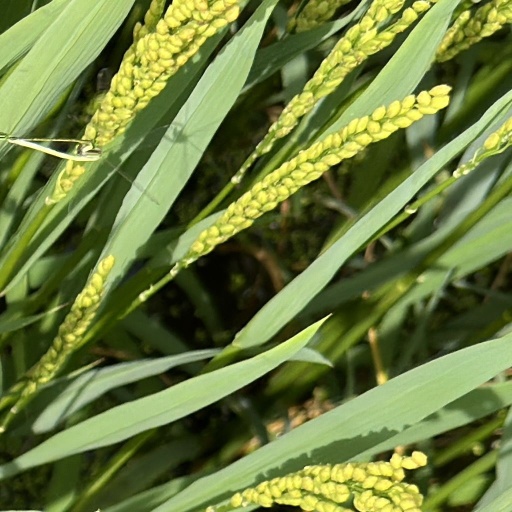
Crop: rice